Pavel Bure

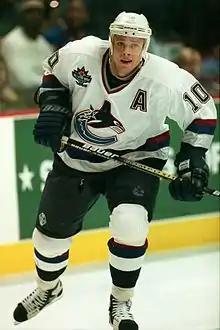
Pavel Bure in 1997 donning an alternate captain's crest for the Vancouver Canucks. He served as an alternate captain with the team between 1995 and 1998.

Bure returned to the Canucks' lineup with his knee fully recovered in the 1996–97 season. In the season opener against the Flames on October 5, 1996, Bure was pushed into the boards head-first. He continued to play after the hit, but experienced headaches in the following weeks. As Bure's play dropped early in the season, the media speculated that he was playing injured. After he went eight games without a goal, head coach Tom Renney claimed Bure was not playing with a head injury, but instead had injured his shoulder in a game against the New York Rangers on November 23. Nevertheless, he continued to play. With under a month left in the season, he received another hit, during a game against the Avalanche on March 3, 1997. Bure left the game and did not return for the remainder of the season. Afterwards, he admitted he was playing with a neck injury, having sustained whiplash from the first game against Calgary, but did not want to take himself out of the lineup after missing 62 games the previous season. With Bure's reduced playing capacity, he managed 55 points in 63 games, well below his usual pace, and the Canucks missed the playoffs for the first time since he joined the team. In a 2012 interview, Bure admitted having sustained a head injury on the initial hit against Calgary and that "he should not have played through it".